Stretching

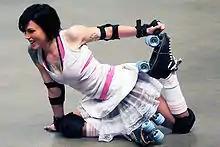
A roller derby athlete stretching

Although many people engage in stretching before or after exercise, the medical evidence has shown this has no meaningful benefit in preventing specifically muscle soreness. It may reduce the lactic acid build up in the muscles, making the next workout more bearable.